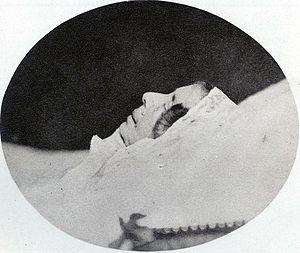
Bernardine Eugénie Désirée Clary, née le 8 novembre 1777 à Marseille, et morte le 17 décembre 1860 à Stockholm, est la première princesse de Pontecorvo, puis reine consort de Suède et de Norvège de 1818 à 1844, comme épouse du roi Charles XIV Jean de Suède. Elle change officiellement son nom en « Desideria », nom latin qu'elle-même n'utilise pas.